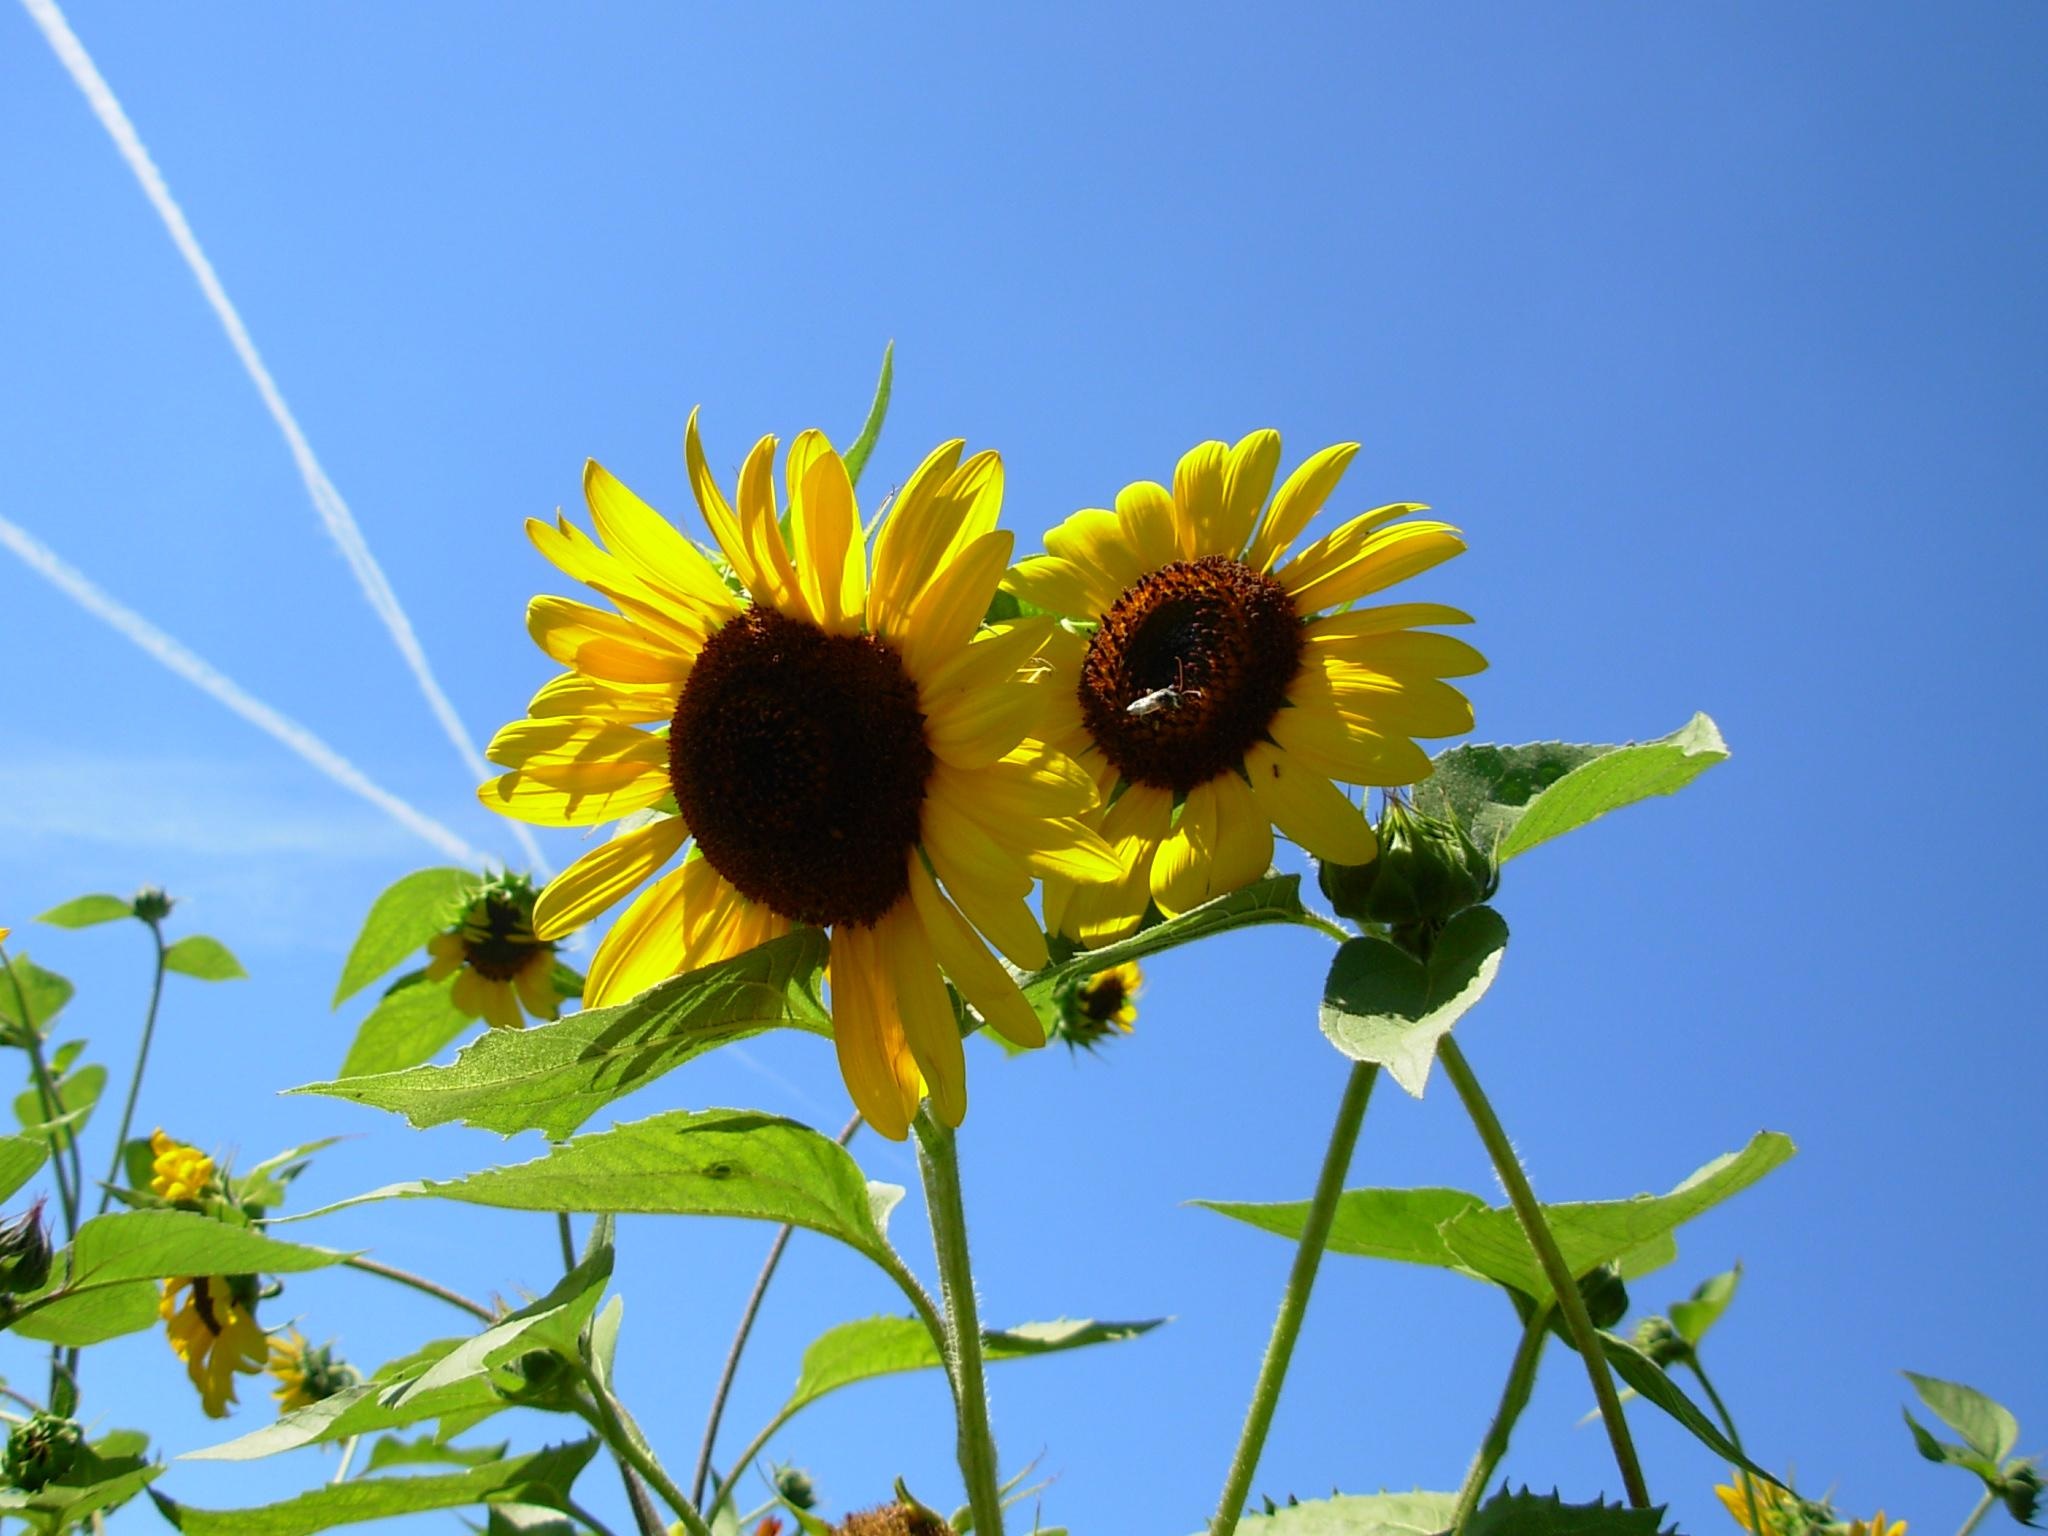
landscape, nature, horizon, cloud, plant, sky, sunshine, sun, field, meadow, leaf, flower, summer, green, lush, scenery, botany, blue, yellow, flora, sunflower, life, yellow flower, wildflower, flowers, leaves, sunny, clouds, colors, background, sunflowers, sun flower, macro photography, sunflower field, flowering plant, daisy family, plant stem, land plant